Cabo Blanco Absolute Natural Reserve

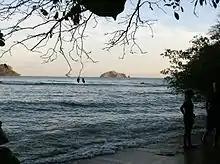

Up to the 1960s the lands that now constitute the Cabo Blanco Nature Reserve were being depleted of their natural forests for use as farm and pasture land. The emphasis in those days was to develop and increase agricultural production and cattle, and little concern was given to conservation of natural habitats.